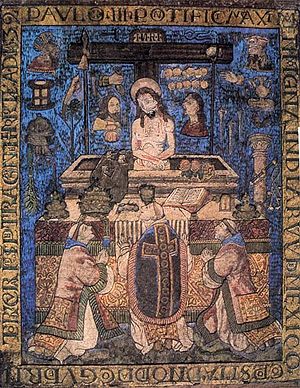
Mexicansk kunst / Kolonitiden, 1521–1821
Fjer på panel af træ. Motivet er fra kristendommen. Objektet var en gave fra familiemedlemmer af Moctezuma II til pave Paul III; dateret til 1539.
Udviklingen af mexicansk billedkunst kan opdeles i pre-hispanisk mesoamerikanske æra, kolonitiden og perioden efter Mexicos uafhængighedskrig.